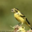
Label: bird